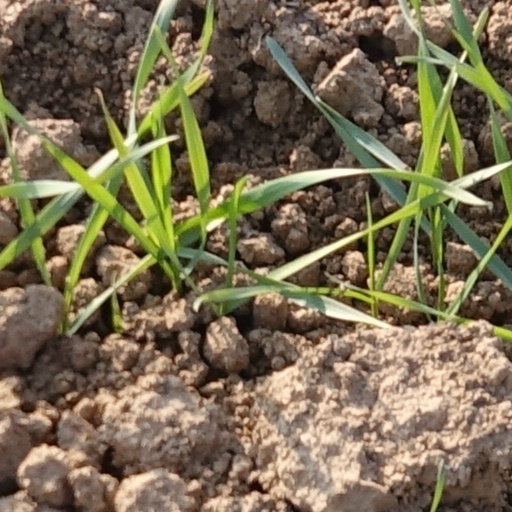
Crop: wheat